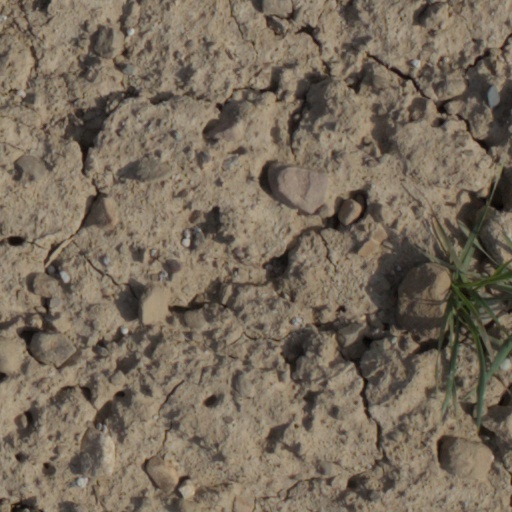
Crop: wheat